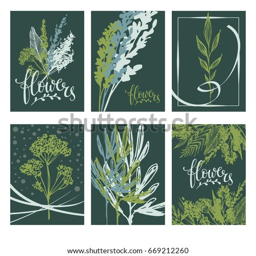
small postcards with leaves and flowers on a dark background for business cards and flyers